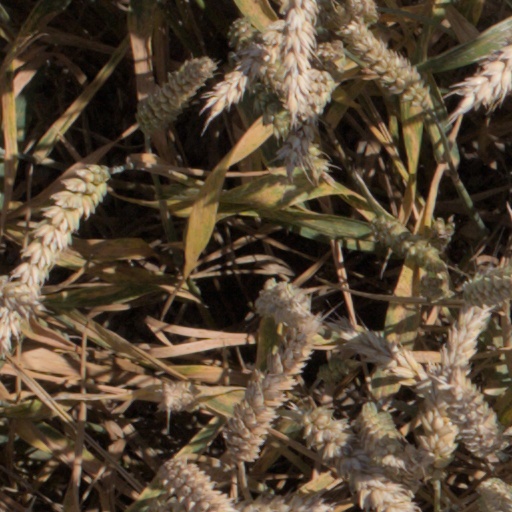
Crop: wheat